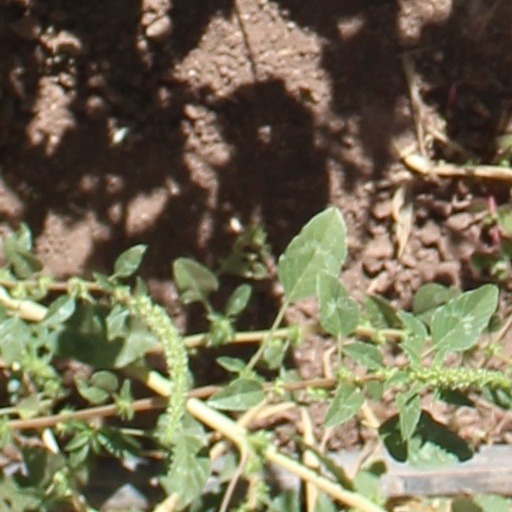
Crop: wheat